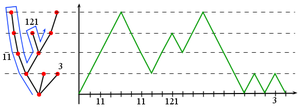
processus de contour
L'arbre de Galton-Watson est un objet mathématique aléatoire utilisé dans la théorie des probabilités. C'est un arbre planaire enraciné dont chaque nœud a un nombre aléatoire de fils et ce nombre ne dépend ni de la position du nœud dans l'arbre ni du nombre de fils des autres nœuds. Un formalisme des arbres de Galton-Watson a été introduit, par Jacques Neveu en 1986, comme représentation de la généalogie des processus de Galton-Watson.